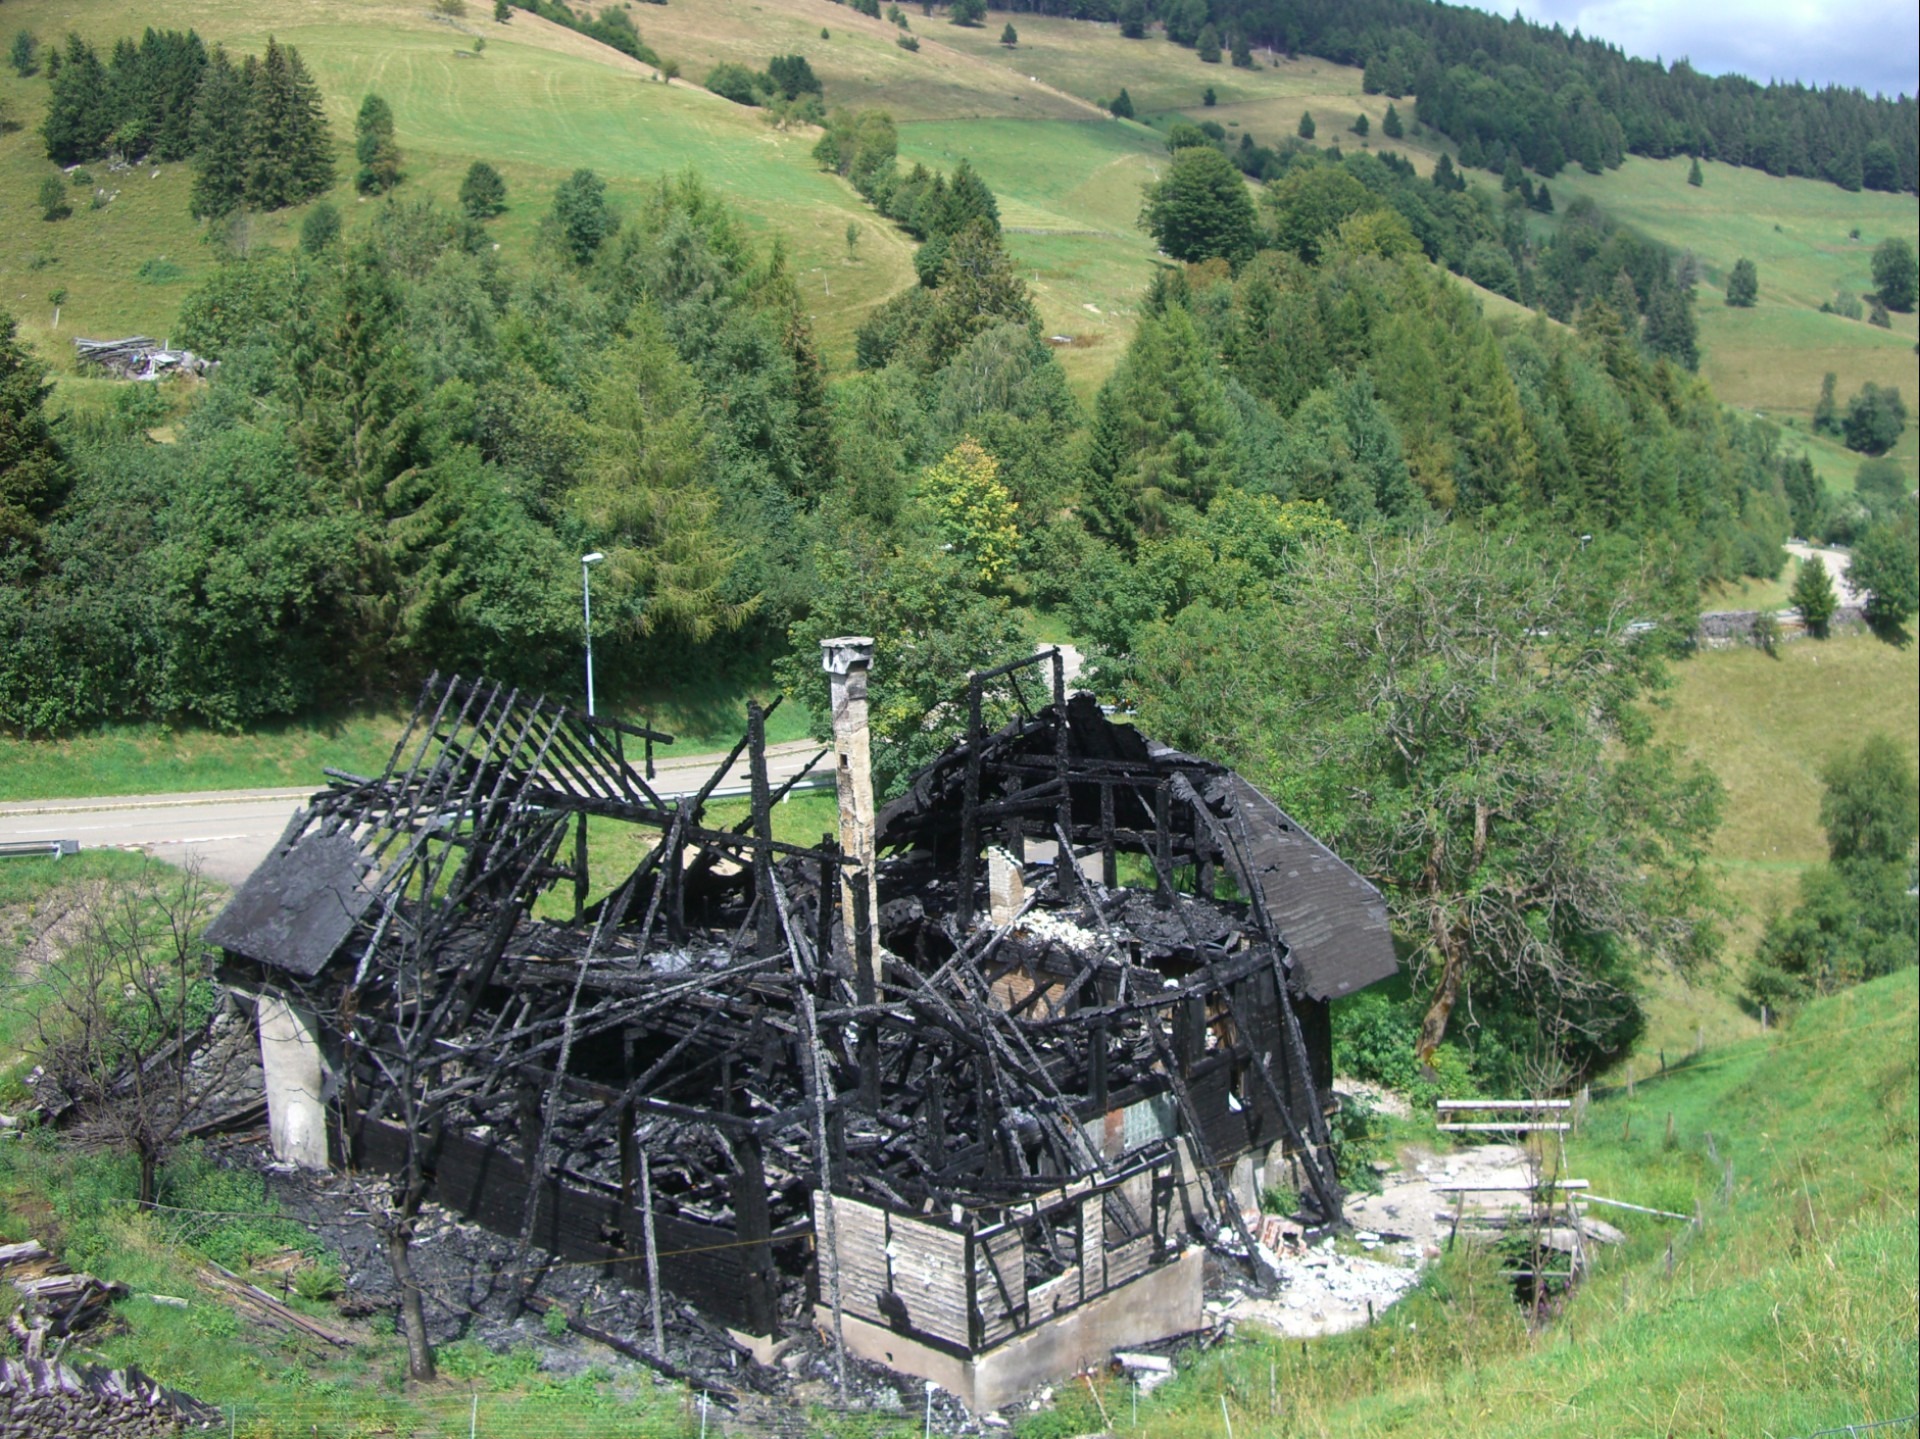
home, black, ash, brand, burned, black forest, collapsed, charred, burned down, geological phenomenon, hofsgrund